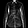
Label: Shirt